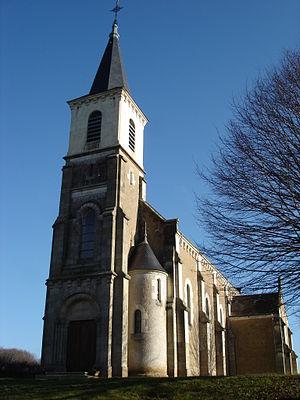
Lignerolles (36)
Lignerolles est une commune française située dans le département de l'Indre, en région Centre-Val de Loire.